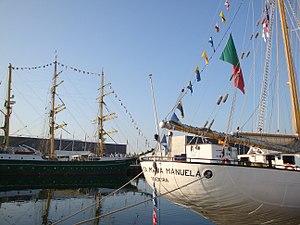
Santa Maria Manuela au Havre
Le Santa Maria Manuela est une goélette à quatre-mâts qui sert de navire-école à l’État du Portugal.